Monno Medical College

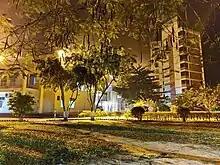
Night view of Monno Medical College campus in front of mosque.

Monno Medical College publishes a Journal entitled "Journal of Monno Medical College," which is a peer-reviewed biennial medical journal with different scientific research articles by the faculties of this medical college as well as the researchers of the different hospitals and Institutions.